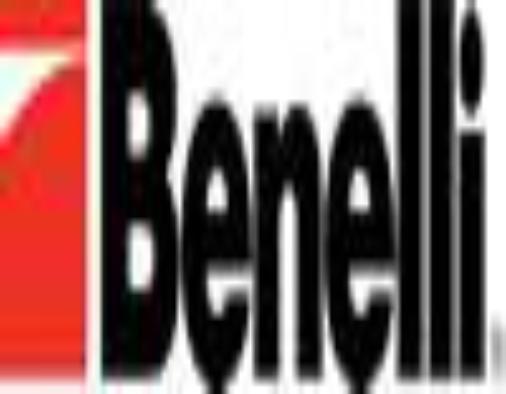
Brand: Benelli
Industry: Transportation